Lisa Ray

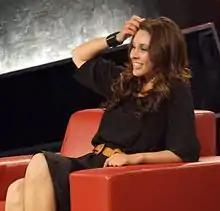
Lisa Ray being interviewed on "The Hour"

After turning down a number of roles, Ray made her Indian Film Industry debut in 2001 with the Hindi film "Kasoor," opposite Aftab Shivdasani, in which her voice was dubbed by Divya Dutta, because she could not speak Hindi. In spite of that, her performance received positive reviews. Her work in the film also caught the eye of Deepa Mehta, who cast her in the romantic Indian-Canadian romp "Bollywood/Hollywood" in 2002.